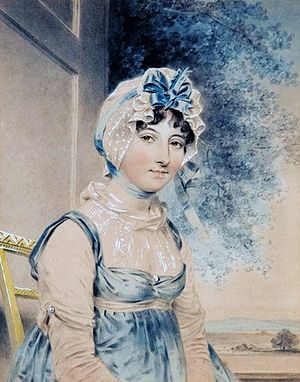
Maria Edgeworth
Maria Edgeworth.
Maria Edgeworth var en irsk forfatterinde.